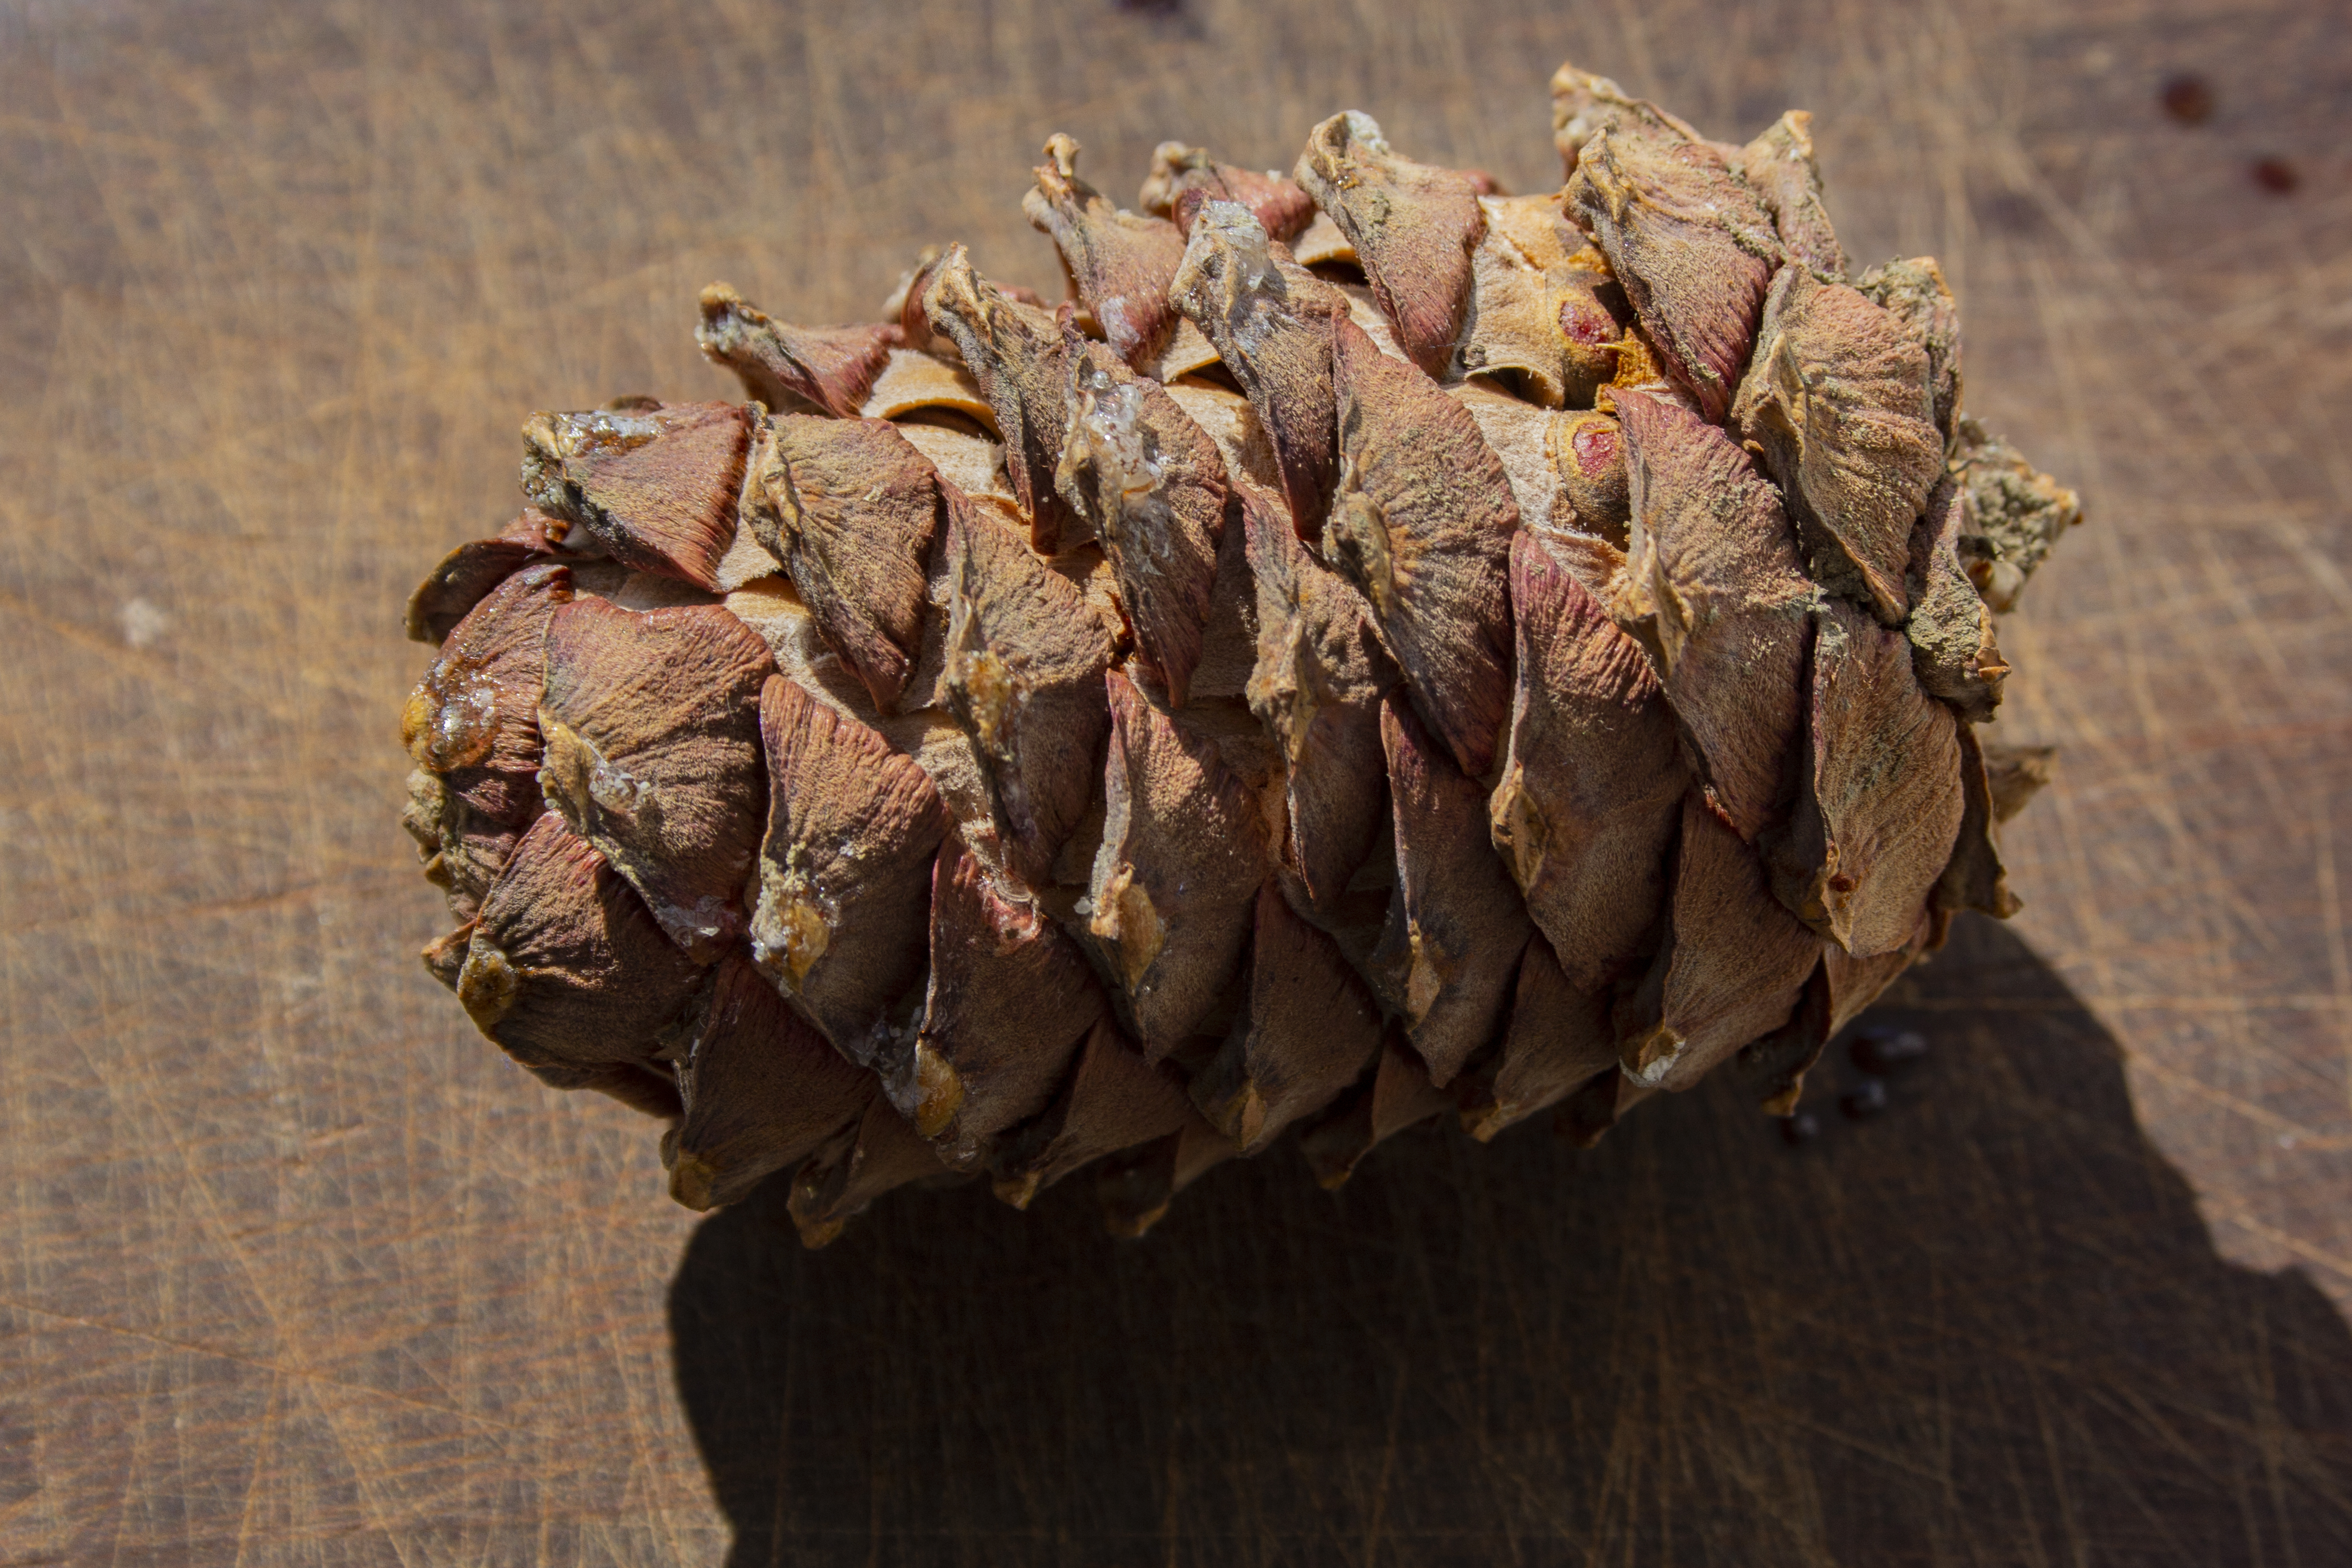
pine cone, nuts, wild plants, cedar, plant, natural material, wood, conifer cone, shortstraw pine, food, Tints and shades, tree, conifer, soil, cone, twig, landscape, pattern, pine, shadow, pine family